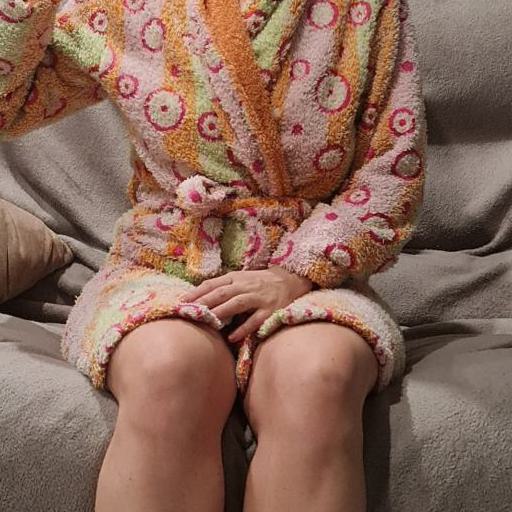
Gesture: no_gesture